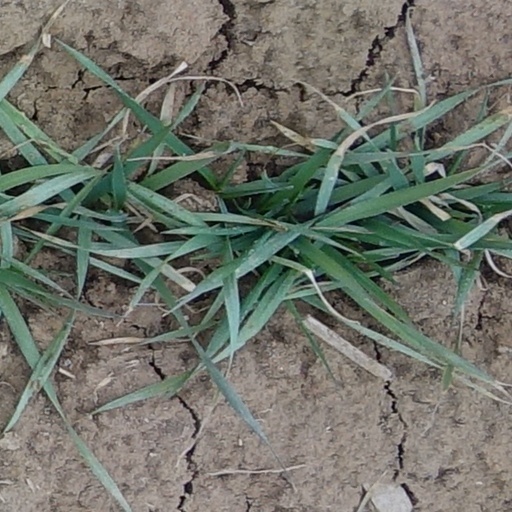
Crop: wheat